COVID-19 testing

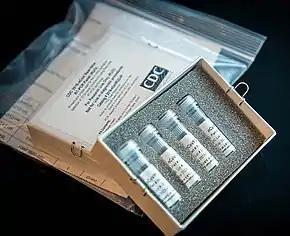
The US CDC's COVID-19 laboratory test kit

COVID-19 testing involves analyzing samples to assess the current or past presence of SARS-CoV-2, the virus that causes COVID-19 and is responsible for the COVID-19 pandemic. The two main types of tests detect either the presence of the virus or antibodies produced in response to infection. Molecular tests for viral presence through its molecular components are used to diagnose individual cases and to allow public health authorities to trace and contain outbreaks. Antibody tests (serology immunoassays) instead show whether someone once had the disease. They are less useful for diagnosing current infections because antibodies may not develop for weeks after infection. It is used to assess disease prevalence, which aids the estimation of the infection fatality rate.